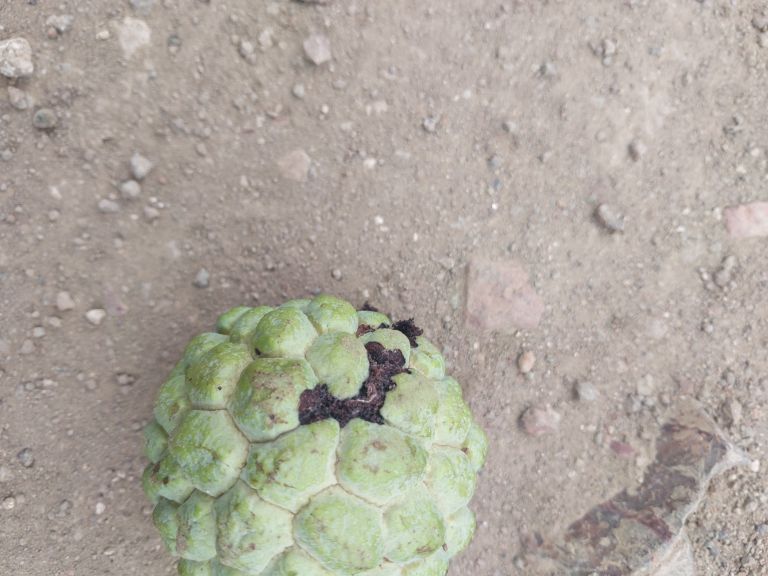
Disease label: Diplodia Rot